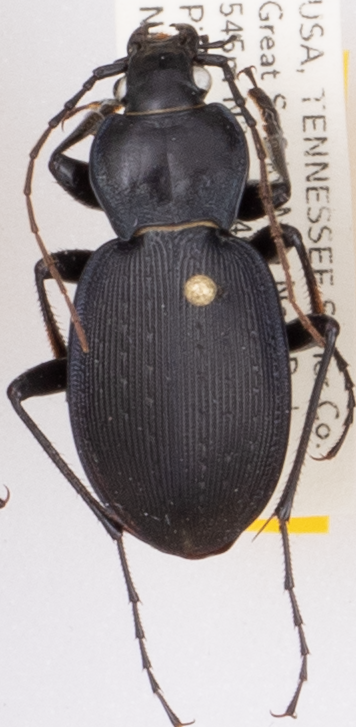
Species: Carabus goryi
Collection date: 2019-04-16
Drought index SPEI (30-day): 0.21
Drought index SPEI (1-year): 2.09
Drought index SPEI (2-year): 2.09